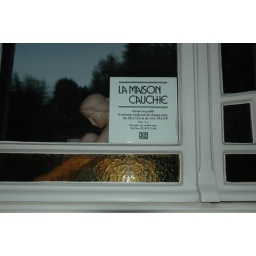
figure seen in the window of the art noveau house